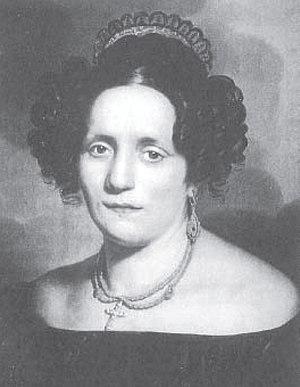
Magherita dall'aglio épouse de Giambattista Bodoni
Giambattista Bodoni, né le 16 février 1740 à Saluces et mort le 29 novembre 1813 à Parme, est un graveur, imprimeur et typographe italien, actif à Parme.